Parks in Okara

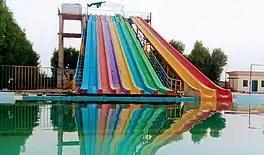
Farid-ud-Din Water Park

Farid-ud-Din Water Park and Joyland Okara is named after the renowned Sufi saint, Farid-u-Din Ganj Shakar (R.A.). It is the only water park in Okara and was established in 2014. The park is located near the Okara Bypass on N-5 (National Highway 5), Okara, and operates as a private facility.